Stephen Duncan

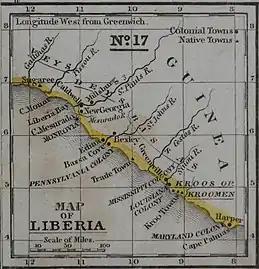
Map of Liberia in the 1830s, where the Mississippi colony and other state-sponsored colonies are identified.

In 1808, shortly before the War of 1812, Duncan moved as a young man to Natchez District, Mississippi Territory, a developing river town that was important for trade along the Mississippi River. In the pre-Civil War South, Natchez became a thriving city due to the booming cotton industry.